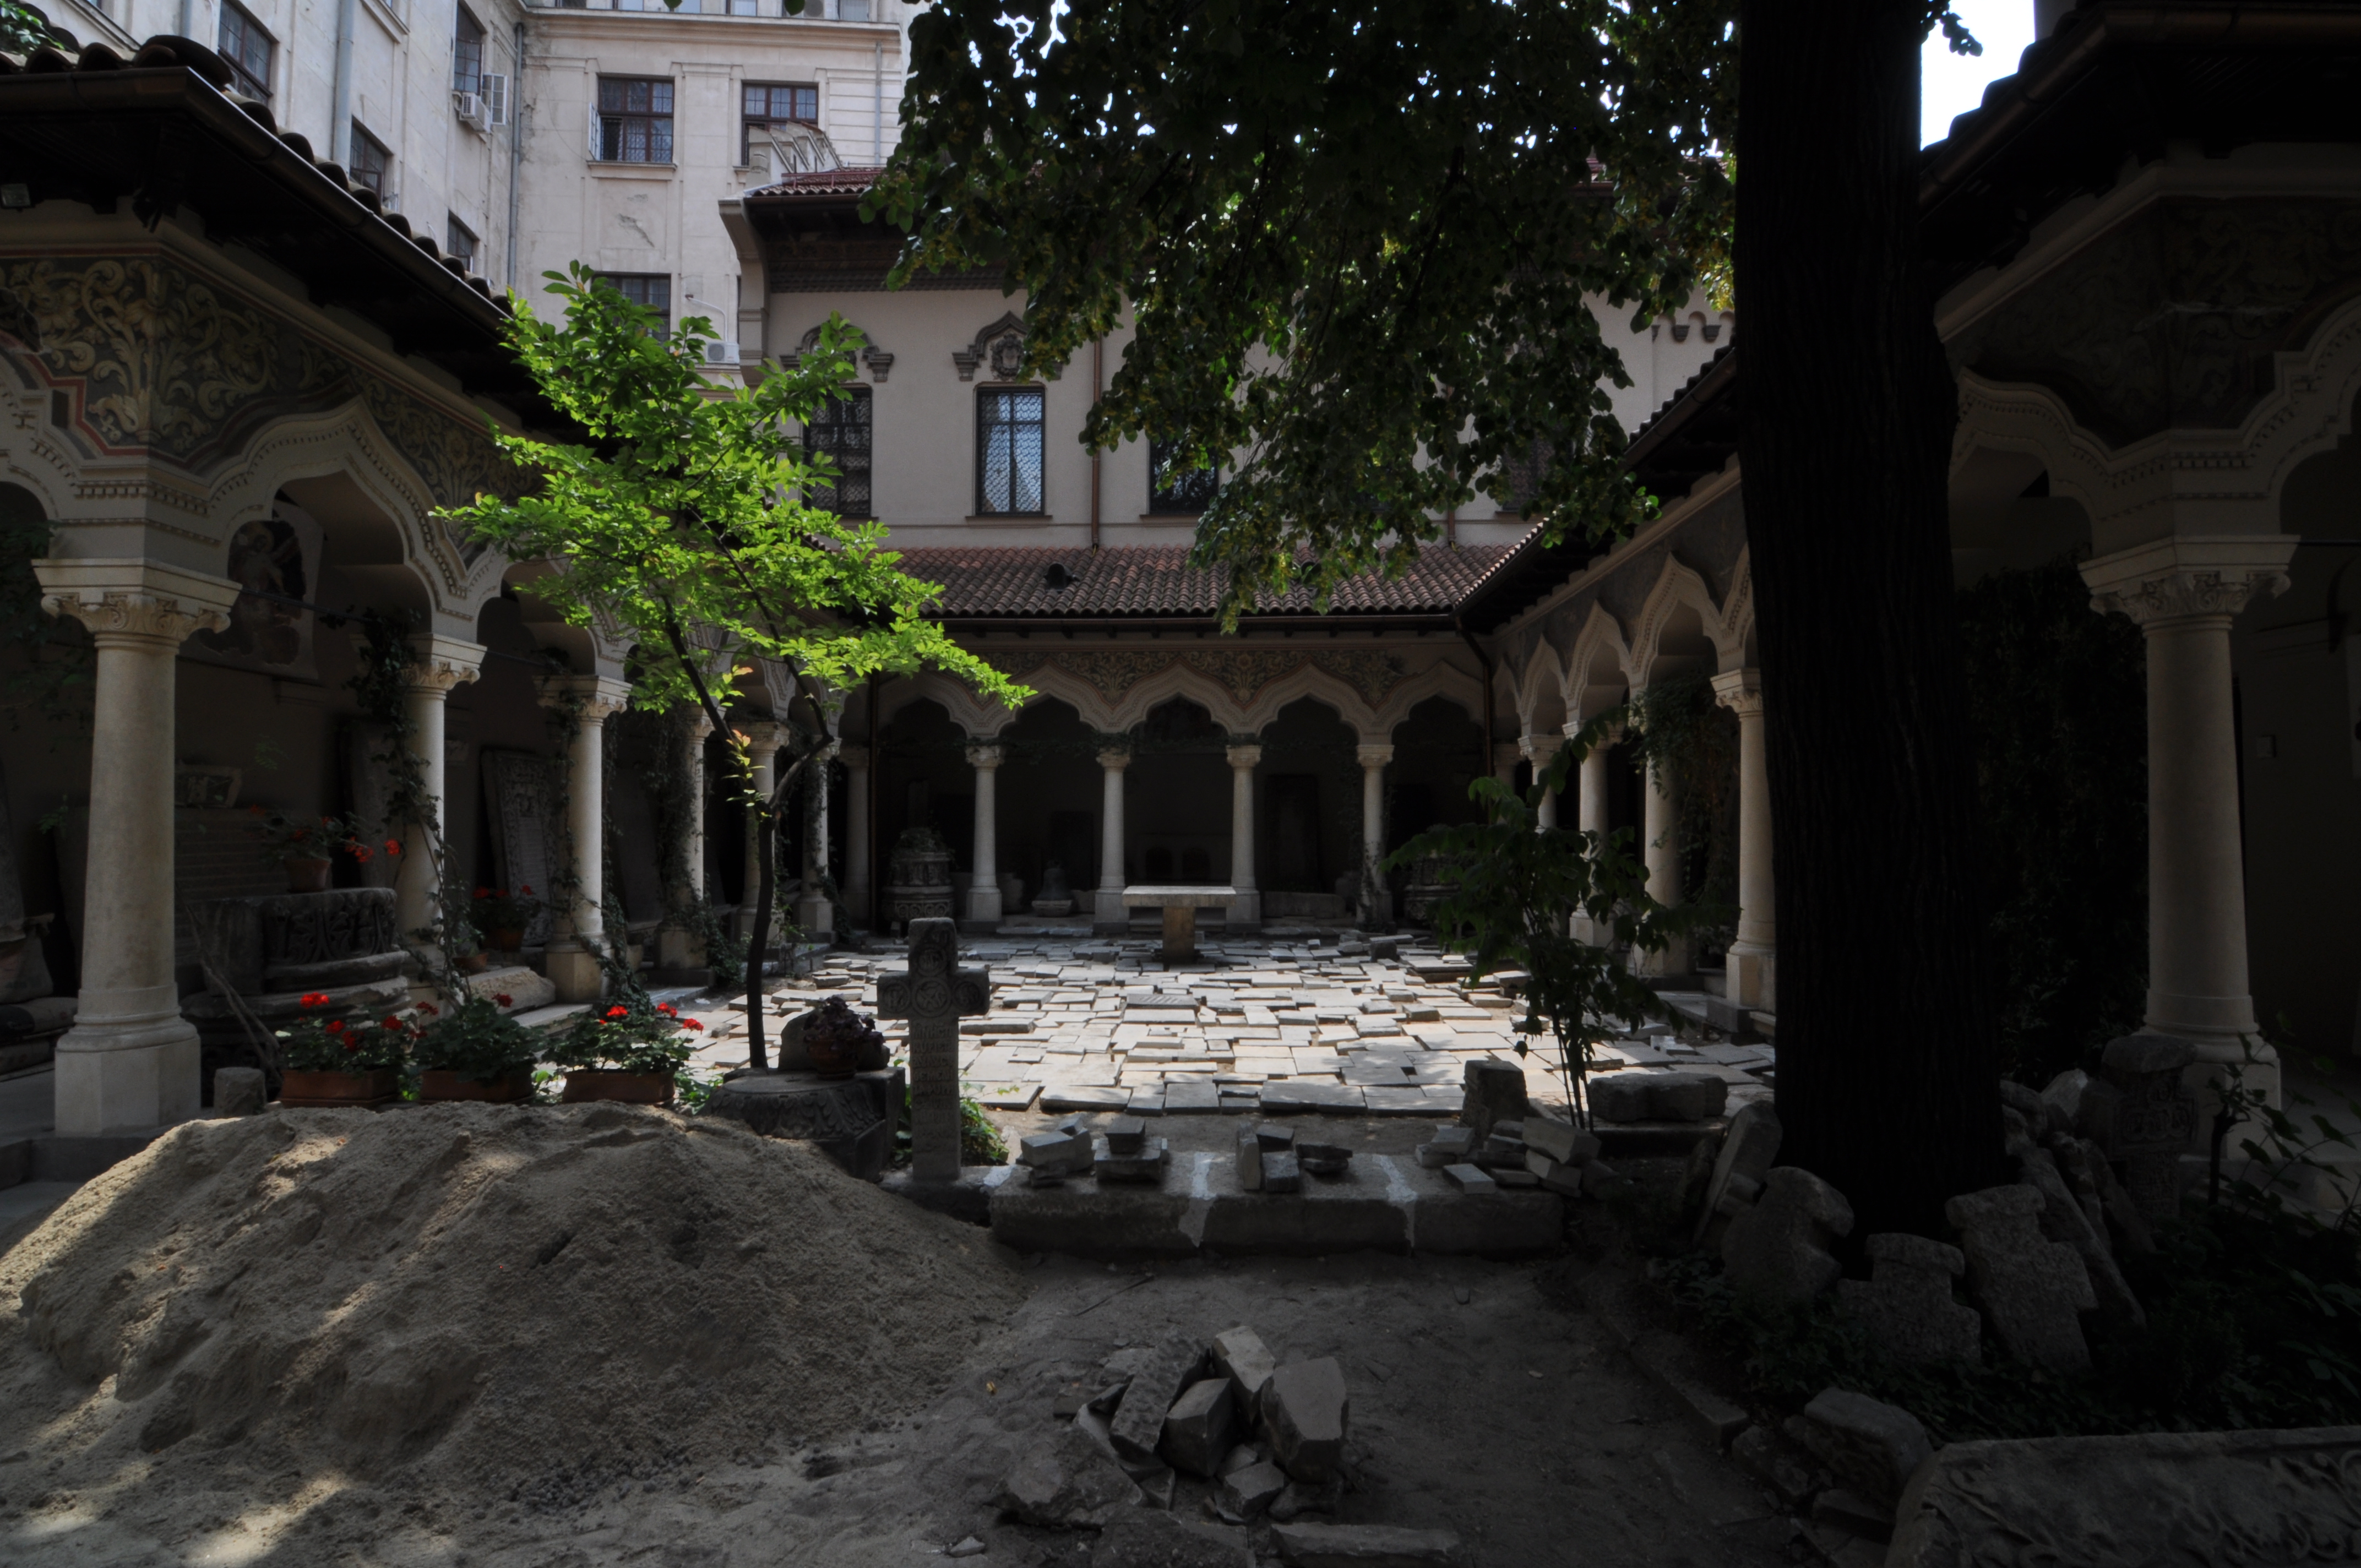
architecture, photography, mansion, town, building, photo, architect, patio, religion, church, christian, photos, religious, de, courtyard, monastery, churches, fotografie, christianity, romana, portico, style, orthodox, revival, eastern, estate, romania, bukarest, bucharest, colonnade, roumanie, convent, screenshot, bor, biserica, arhitectura, orthodoxy, arhitect, romanian, ortodoxa, manastirea, manastire, ortodoxia, ortodoxie, ecclesiastical, bisericeasc, cladire, edificiu, bucuresti, curte, mincu, ion, centrulvechi, lipscani, stil, ionmincu, portic, 1908, centrul, vechi, lmibiiaa19464, stavro, neoromanian, neoromanesc, stavropoleos, cre tinism, cre tin, ancient history